55th National Conference of the African National Congress

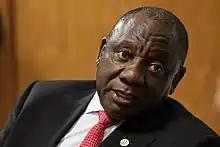
President Cyril Ramaphosa's bid for re-election was endorsed by leaders in six of the ANC's nine provinces.

Ramaphosa's bid for re-election as ANC president was labelled the CR22 campaign and involved a "formidable" social media campaign under the banner of #Renewal22. The campaign identified its four priorities as social and economic transformation; "clean, accountable and effective" leadership; public safety; and the completion of Ramaphosa's project of "renewing" the ANC internally. By the beginning of November 2022, Ramaphosa's bid for re-election was endorsed by the provincial leadership of the ANC in six of nine provinces: the Northern Cape, the Eastern Cape, Limpopo, Mpumalanga, North West, and Gauteng.